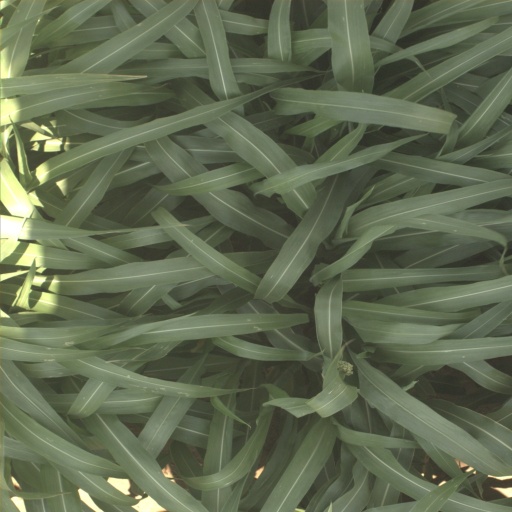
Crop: sorghum